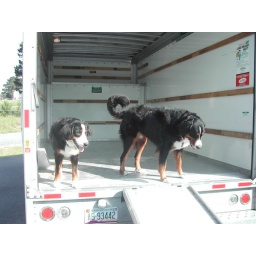
The dogs just wanted to check out the moving van, in hopes that it would take them to the dog park.